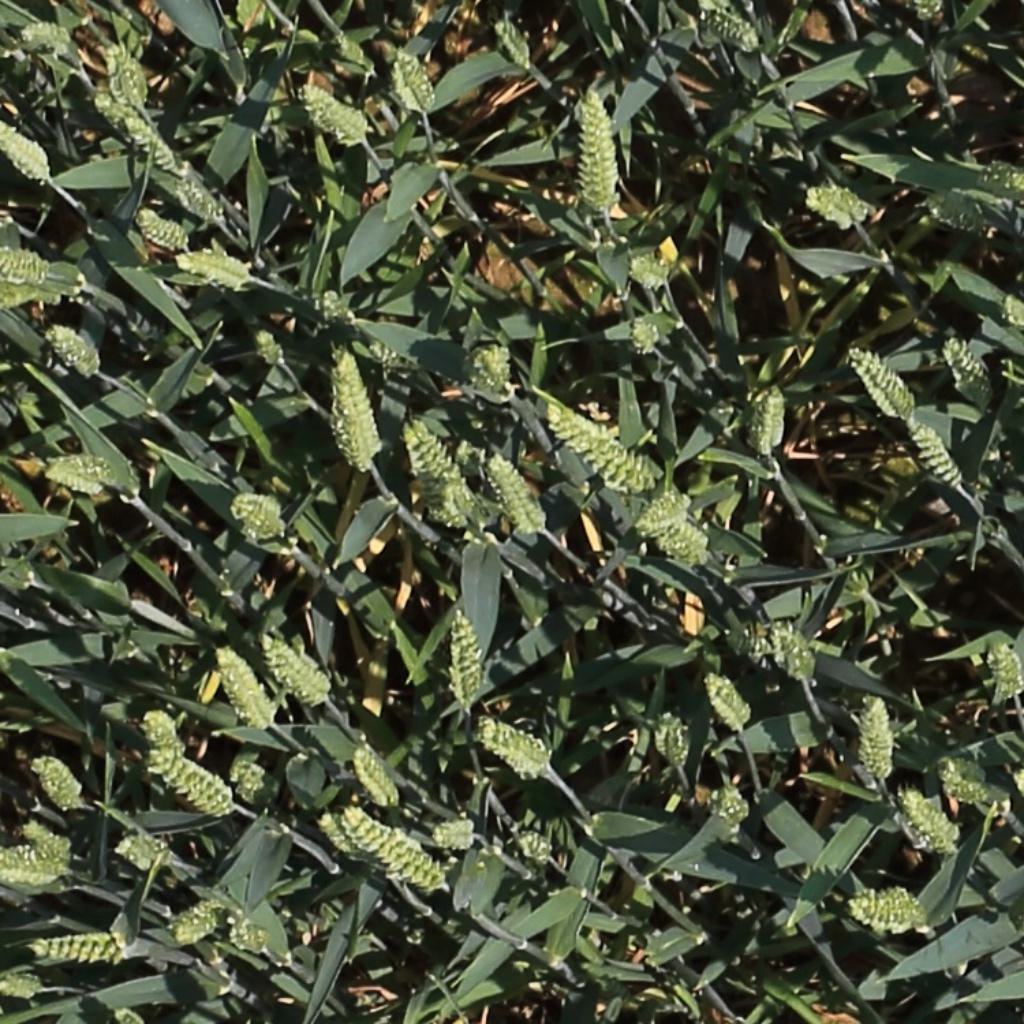
Country: Switzerland
Location: Usask
Wheat development stage: Filling